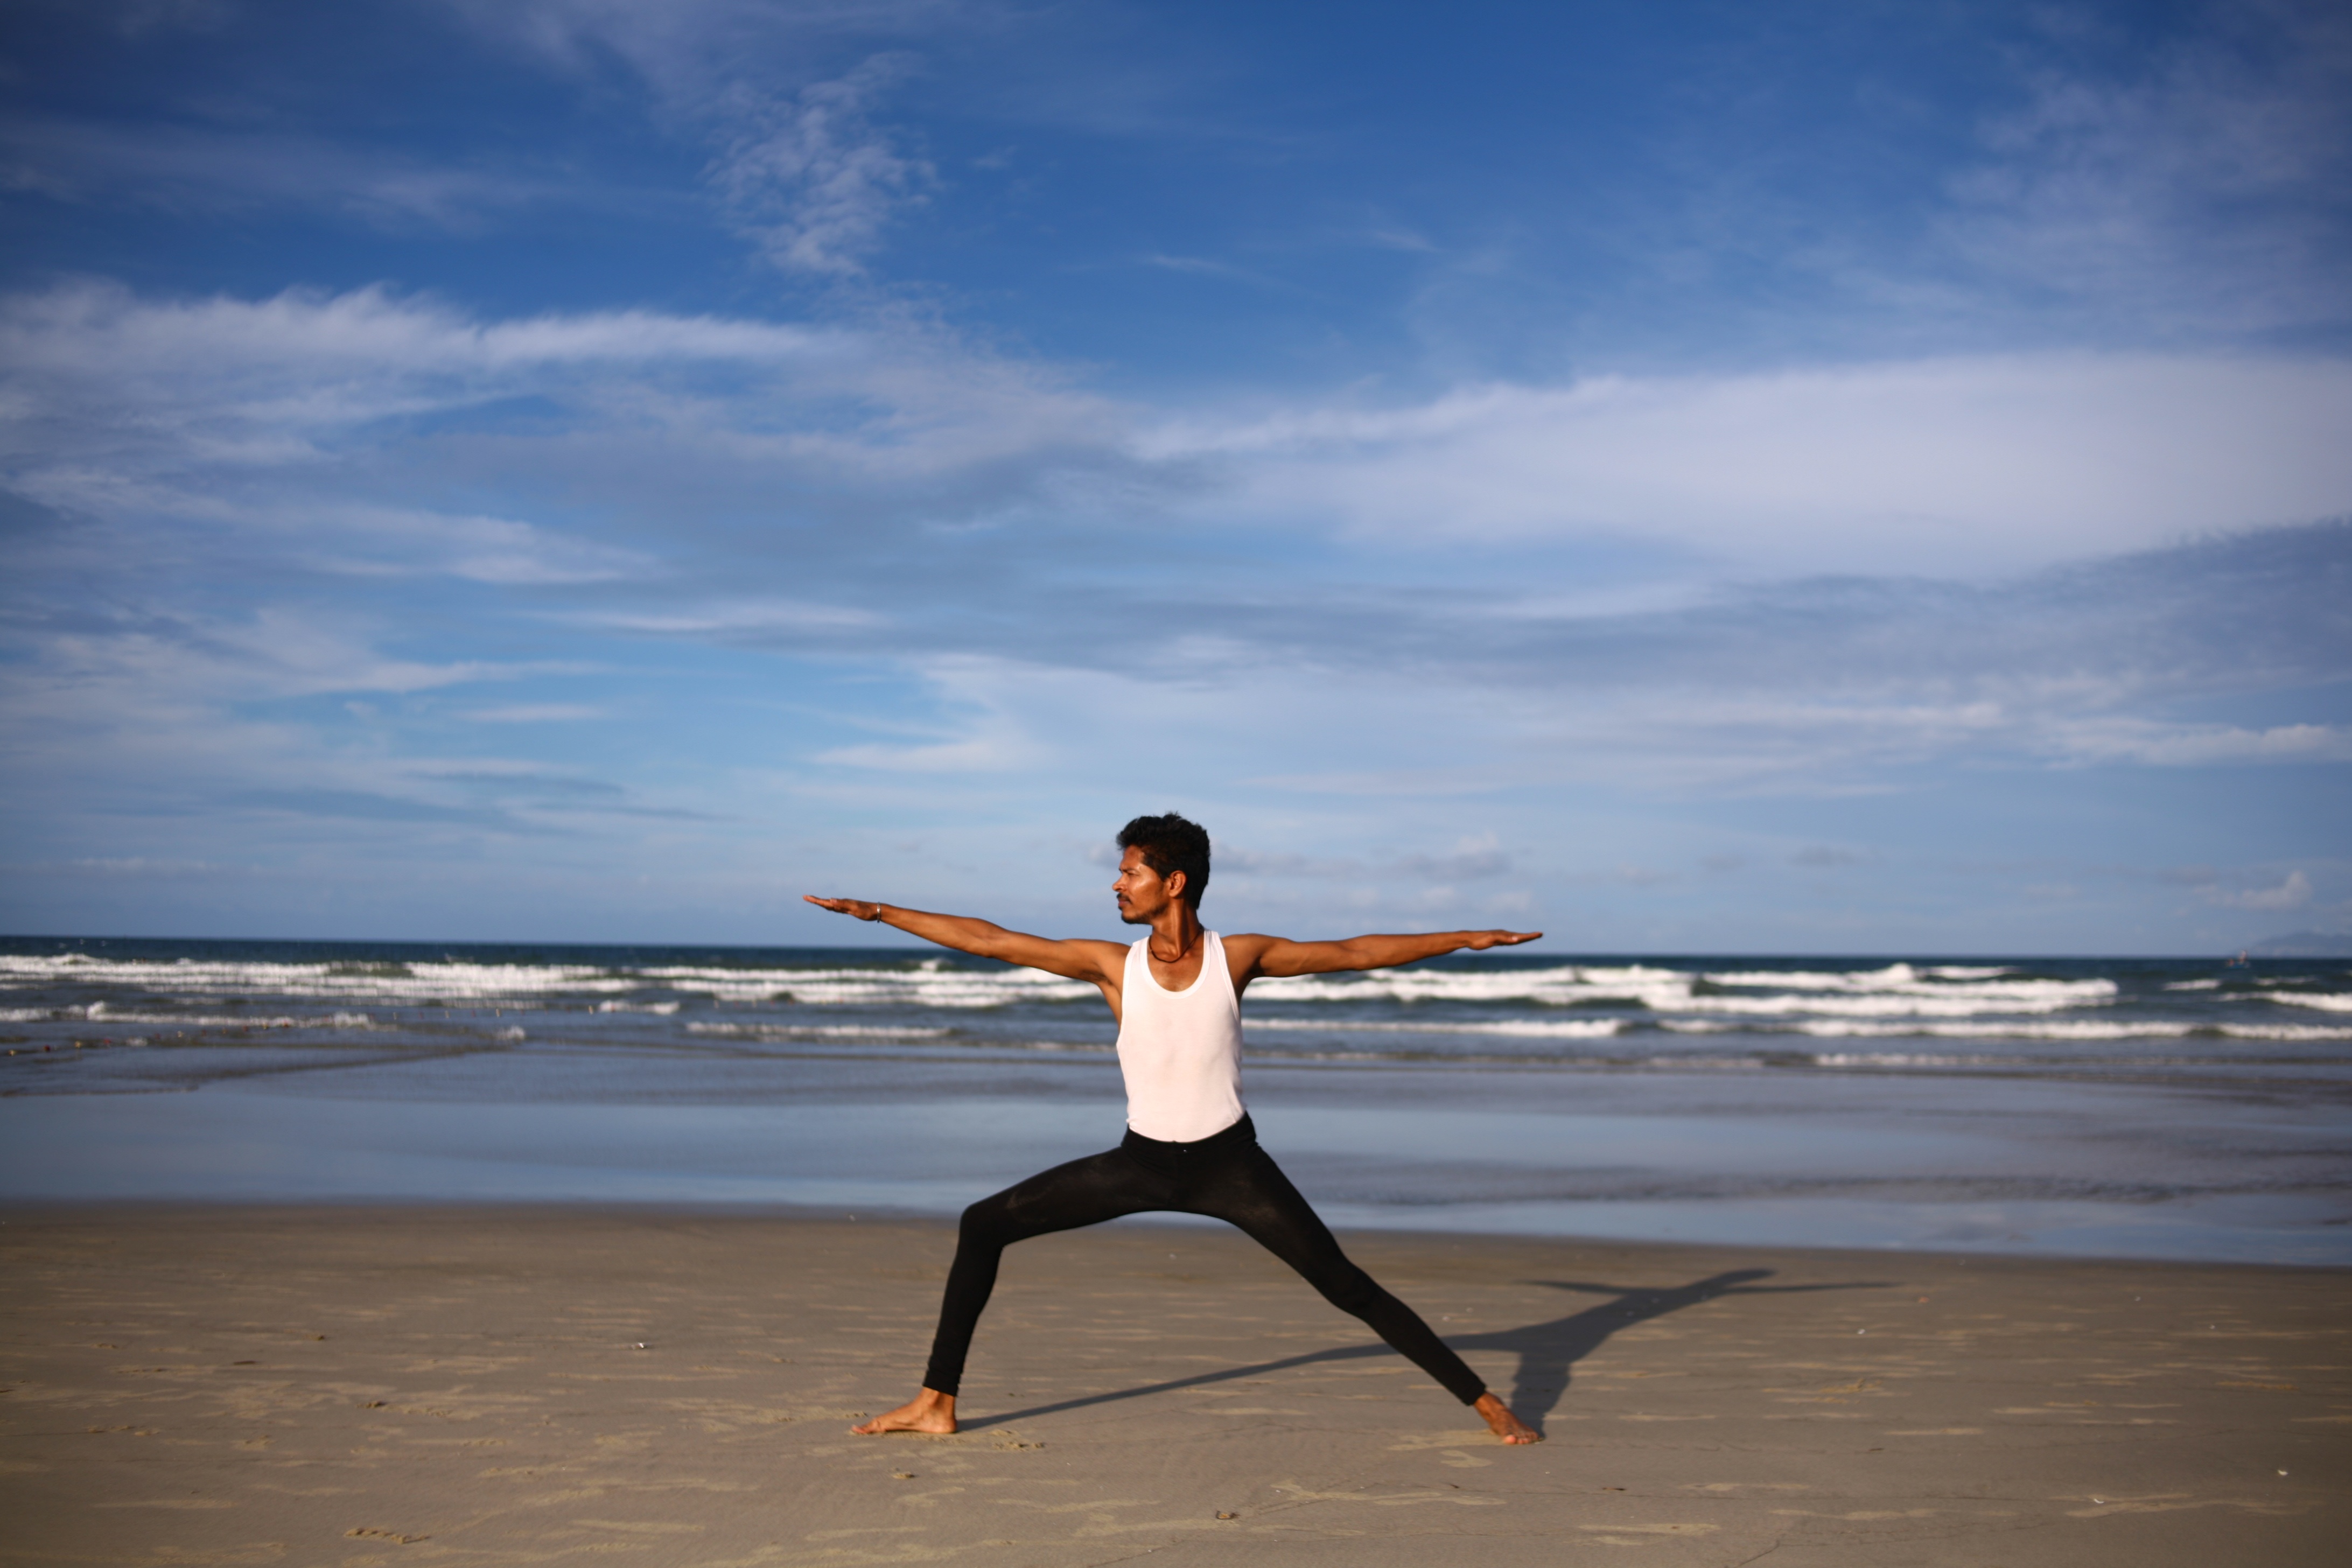
beach, sea, nature, ocean, person, people, sky, sunlight, wave, asian, young, relax, symbol, balance, peace, calm, exercise, health, fitness, zen, spiritual, energy, relaxation, meditation, sports, exercising, yoga, pose, body, indian, harmony, concentration, meditating, spirituality, wellness, vitality, wellbeing, yogi, physical fitness, yoga guy